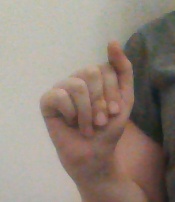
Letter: saad